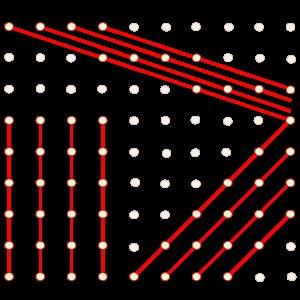
Le clivage est l'aptitude de certains minéraux à se fracturer selon des surfaces planes dans des directions privilégiées lorsqu'ils sont soumis à un effort mécanique. L'existence et l'orientation des plans de clivage dépendent de la symétrie et de la structure cristalline et sont donc caractéristiques des espèces.